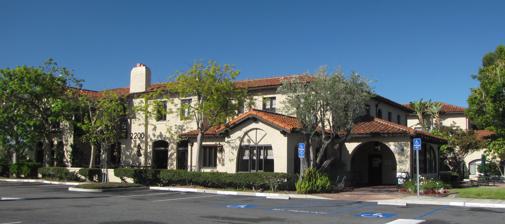
Building: Phillip Ackley Stanton House
Country: United States of America
Year built: 1928
Historic house in California, United States United States historic place Phillip Ackley Stanton House U.S. National Register of Historic Places Show map of California Show map of the United States Location 2200 W. Sequoia Ave., Anaheim, California Coordinates 33°50′38″N 117°57′33″W / 33.84389°N 117.95917°W / 33.84389; -117.95917 Area 0.3 acres (0.12 ha) Built 1928 Architect Stanton, Phillip Ackley Architectural style Mission Revival — Spanish Colonial Revival NRHP reference No. 80000828 Added to NRHP November 21, 1980 Philip Ackley Stanton House is a Mission Revival — Spanish Colonial Revival style house in Anaheim, California . It is now within the Fairmont Preparatory Academy . The Spanish Colonial hacienda-style house built in 1929 by Col. Philip A. Stanton. Fairmont Middle and High School (later renamed Fairmont Preparatory Academy) opened in September 1994 on the site of the Stanton estate, which includes the Philip Ackley Stanton House. The building was listed on the National Register of Historic Places on November 21, 1980. See also National Register of Historic Places listings in Orange County, California References